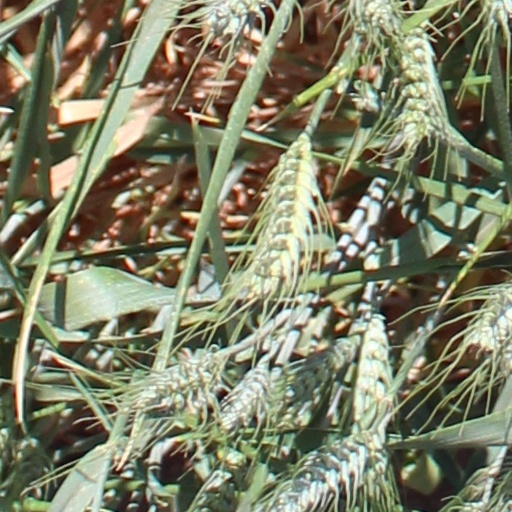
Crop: wheat